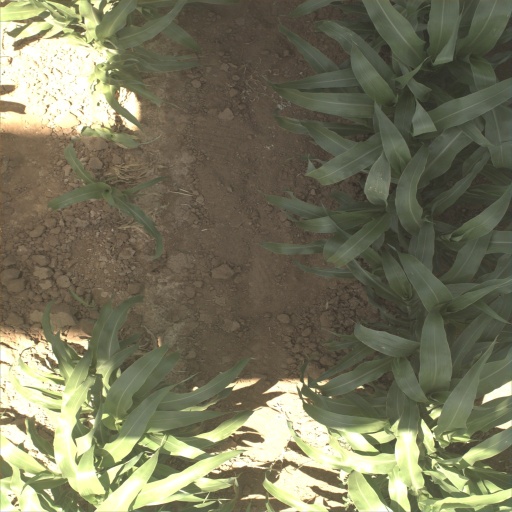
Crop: sorghum